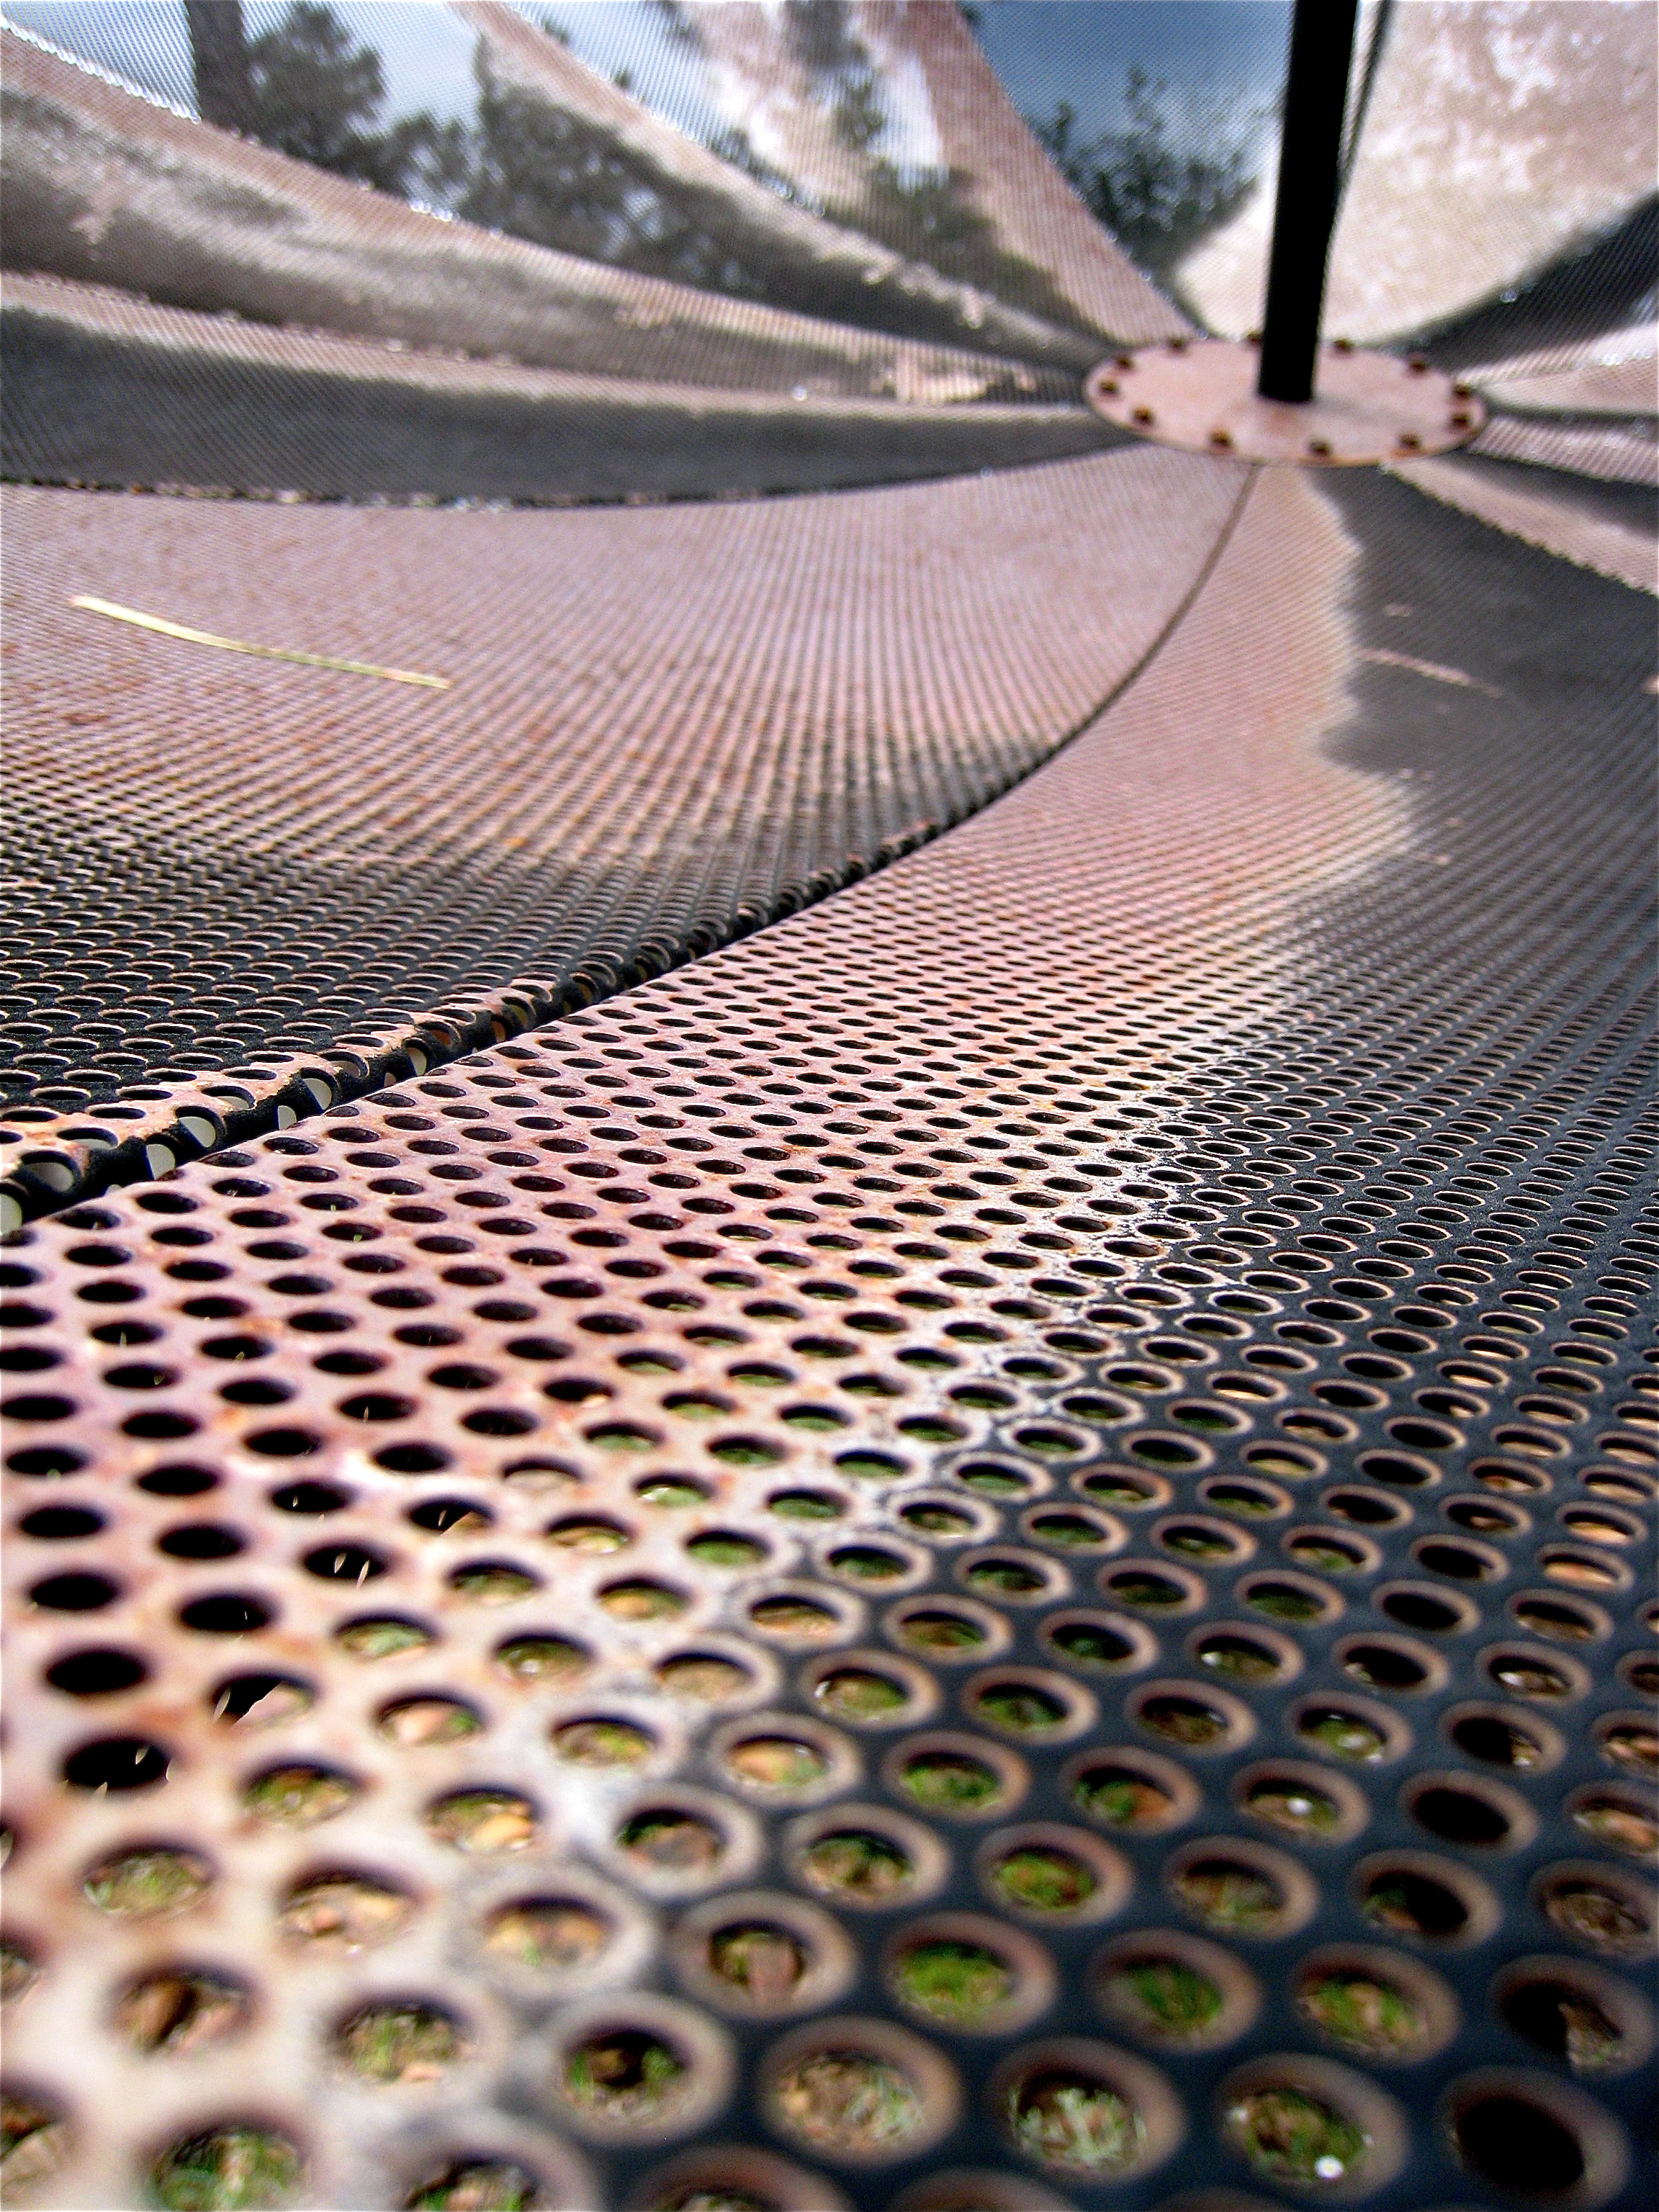
track, roof, line, material, 366photos, outdoor structure